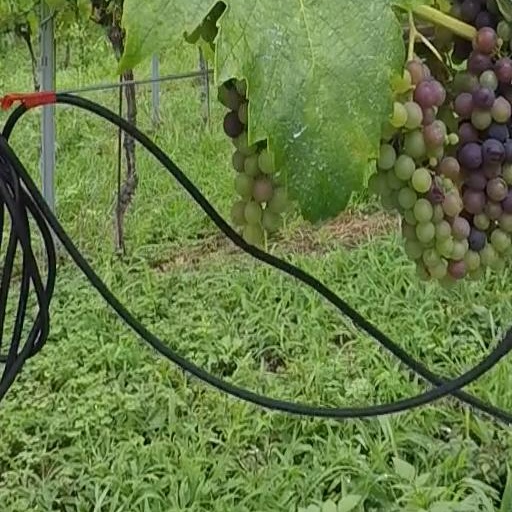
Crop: grape